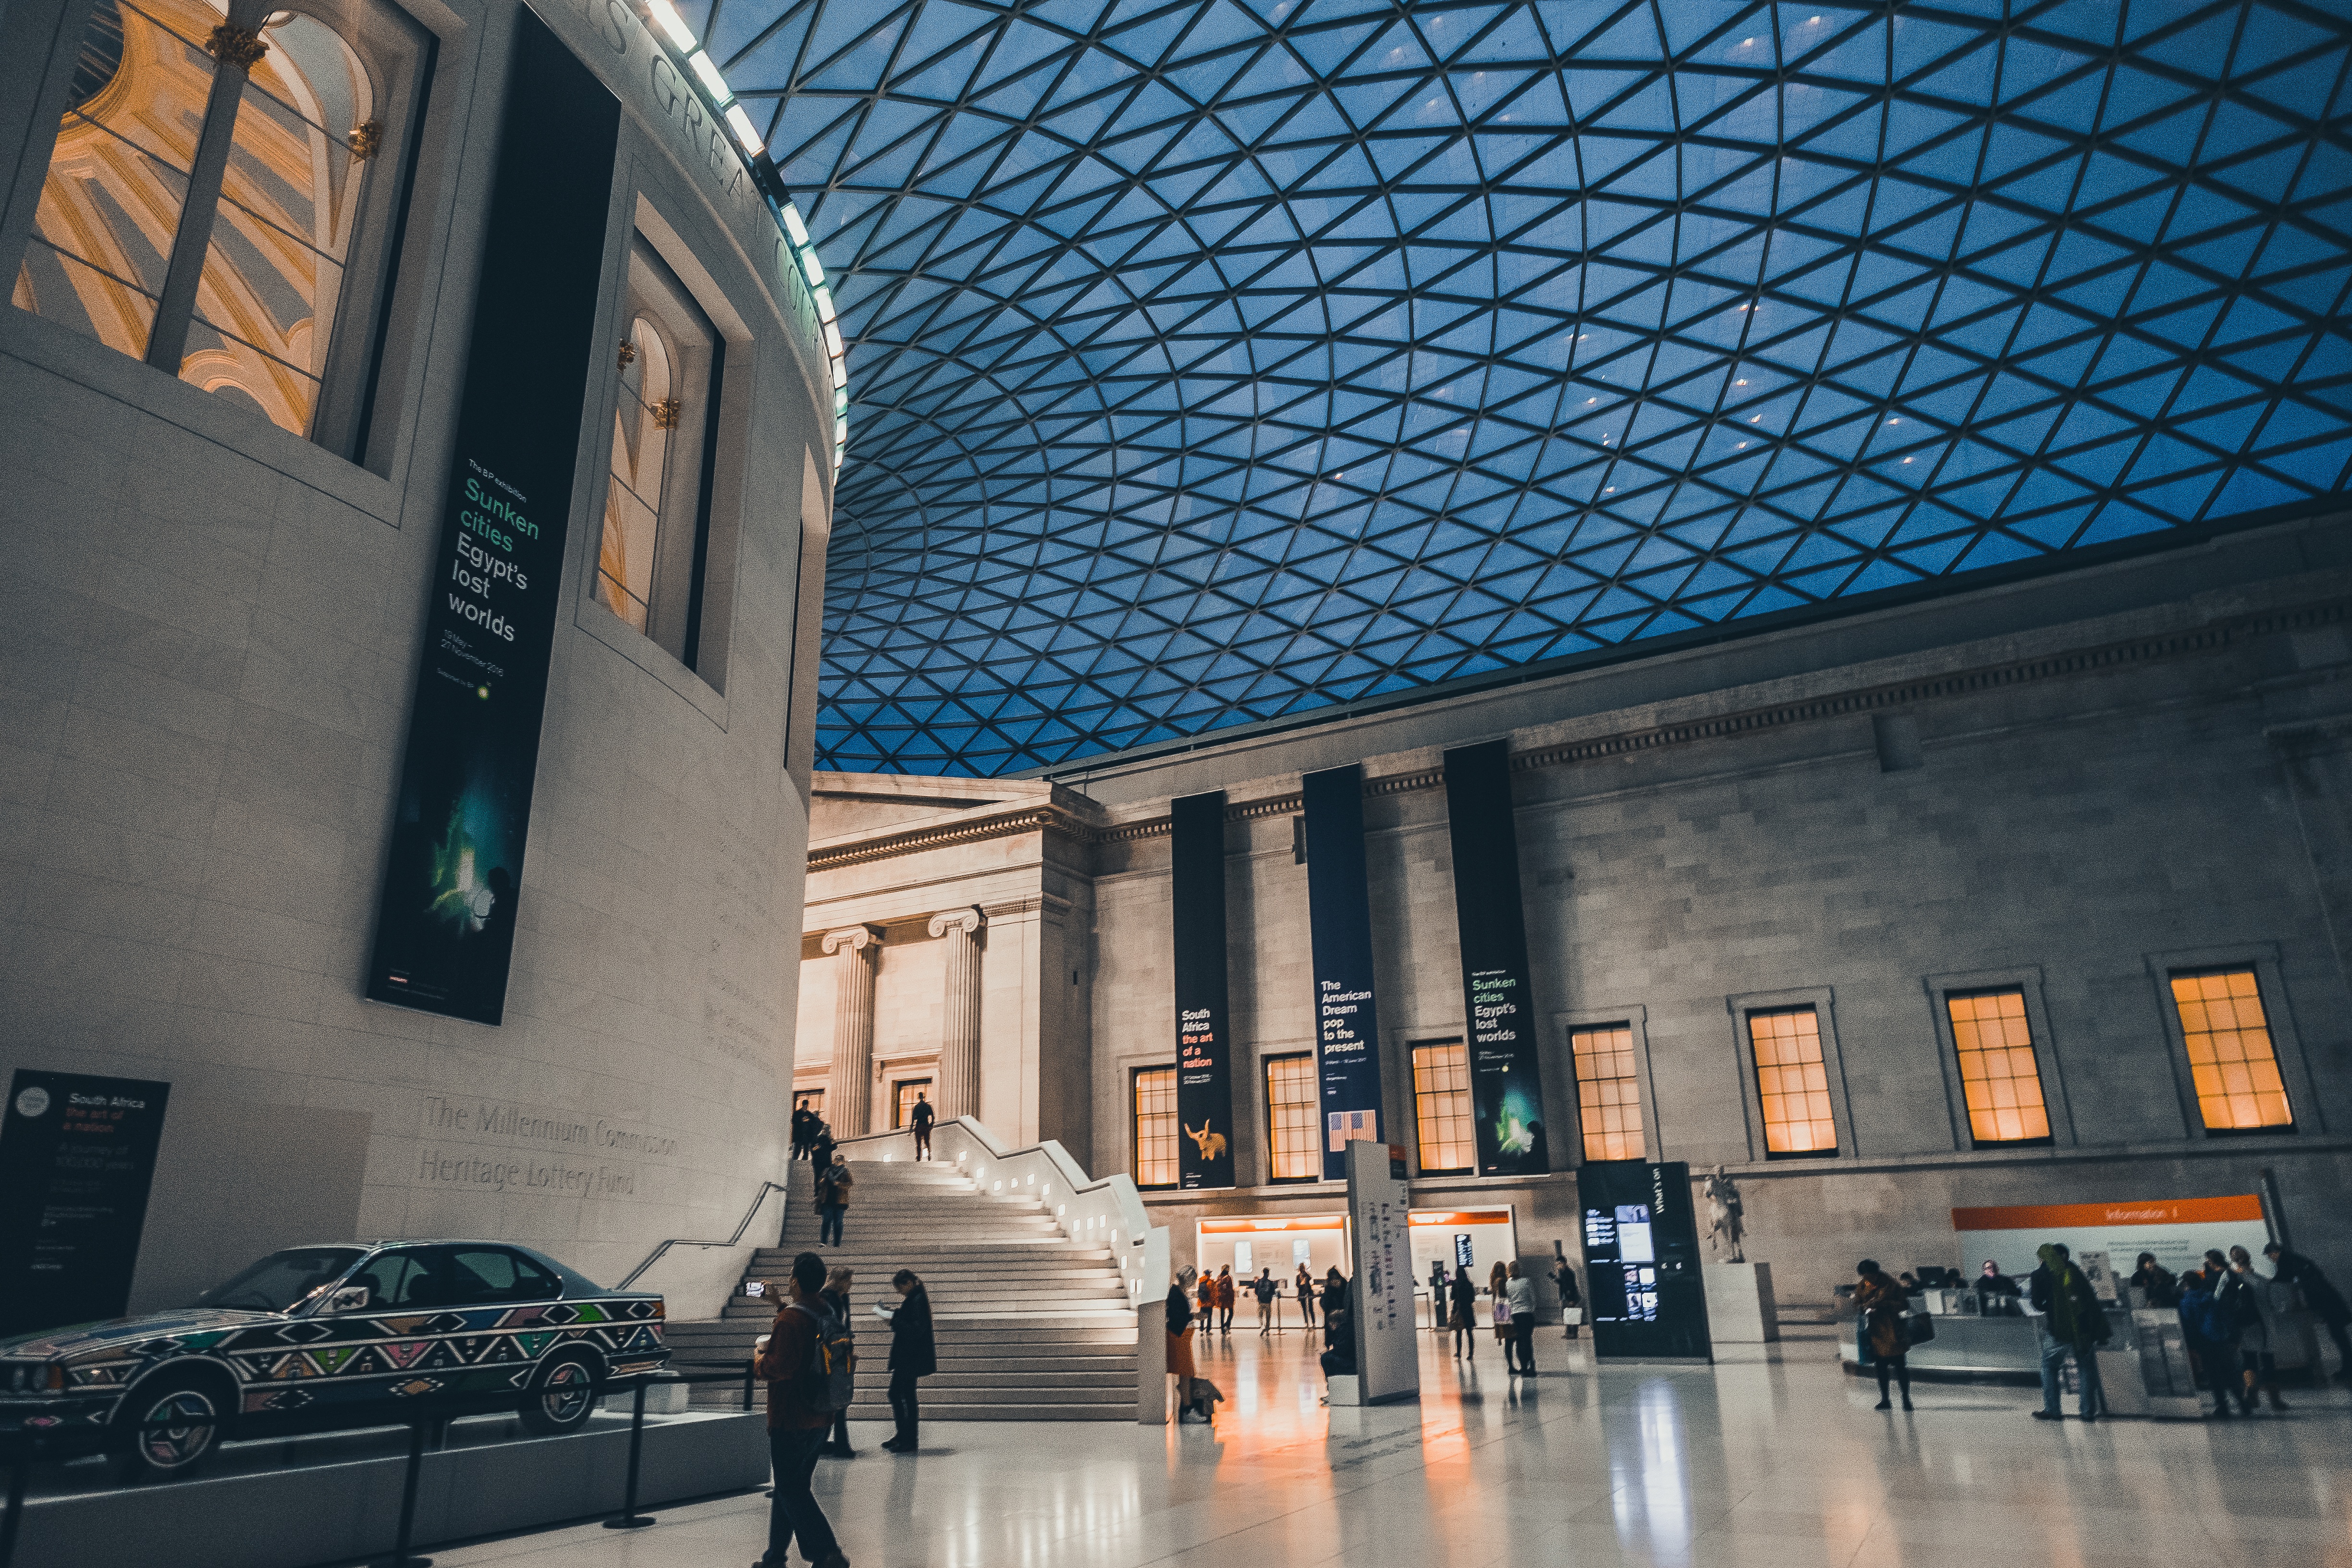
architecture, building, museum, hall, facade, interior design, tourist attraction, art gallery